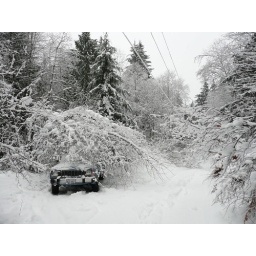
Leaving the car up by the road overnight now, and this is what we walk up to.